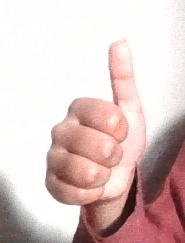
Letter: aleff